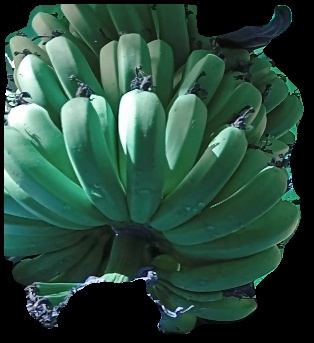
Variety: pachbale
Grade: grade1